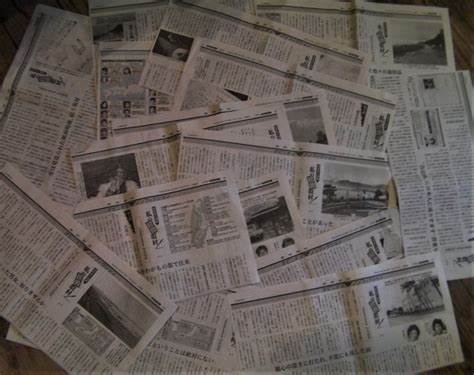
Waste category: paper